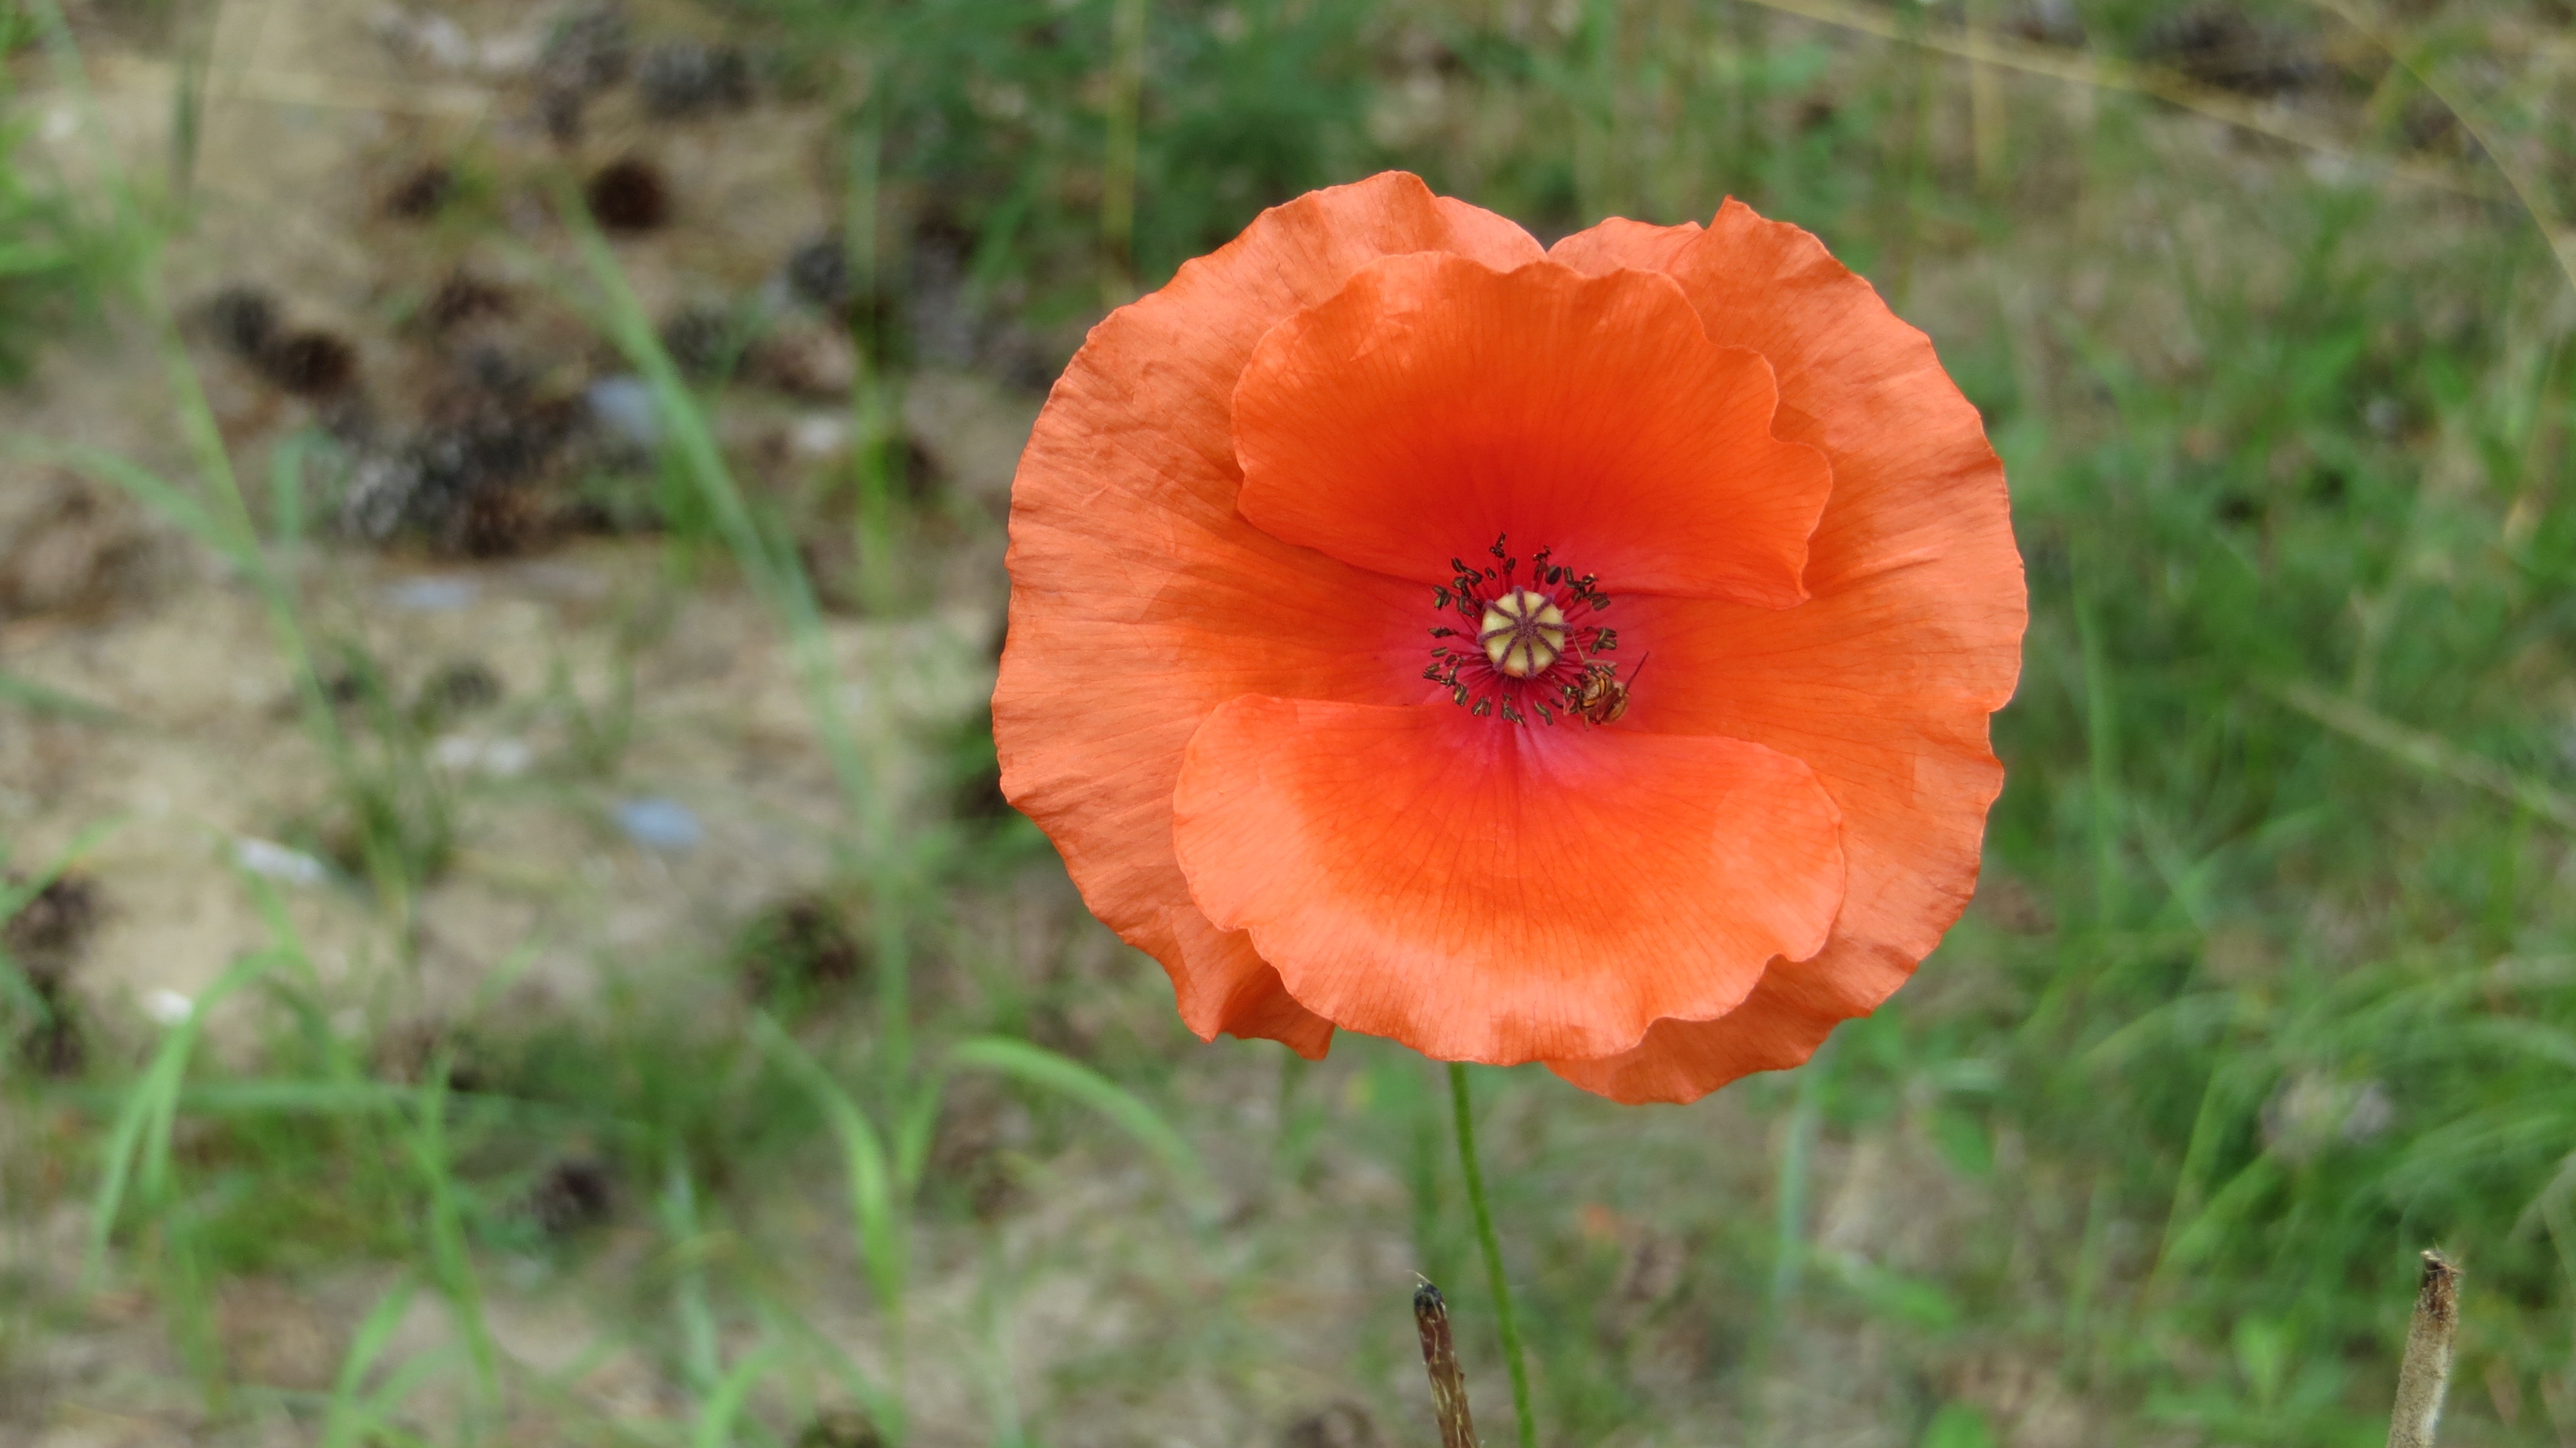
landscape, nature, plant, meadow, flower, petal, botany, flora, wildflower, flowers, fields, cereals, poppy, coquelicot, macro photography, flowering plant, land plant, poppy family